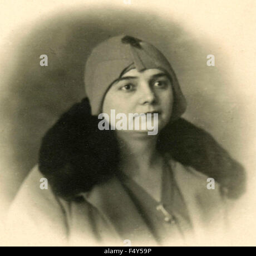
portrait of a lady with a funny hat